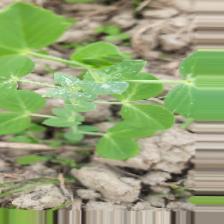
Label: Powdery Mildew